Nila Nila Odi Vaa

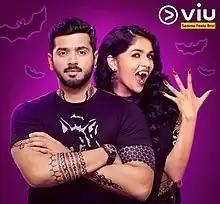
Release poster

Nila Nila Odi Vaa is a 2018 Indian Tamil-language streaming television series hosted on Viu. It is directed by Nandhini JS and produced by Viu and Make Believe Productions. This is Nandhini's first series as a director, who made her debut directorial venture with "Thiru Thiru Thuru Thuru" (2009). The series was released on 24 July 2018 and concluded up on 5 October 2018 with 13 episodes; the first season ended on a cliffhanger, leaving the chance for more sequential seasons open. It stars Sunaina in her series debut and Ashwin Kakumanu of "Mankatha" fame, with Anupama Kumar, Misha Ghoshal, Abhishek Vinod, Aswath Chandrasekhar, Srikrishna Dayal, Hariish CK, and Praveen Kumar in supporting roles.